Health in Japan

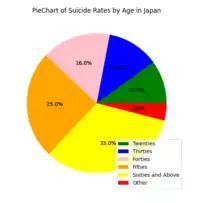
Japan Suicide Percentages by Age in 2003

Japan's suicide rate is high compared to the U.S. According to Mark D. West's systematic review "Law in Everyday Japan: Sex, Sumo, Suicide, and Statutes", suicide rates have been at an elevated rate in Japan for 12 decades. In 1998, the suicide rate became more alarming as it increased, and it did not notably decrease until 2011. The "Yomiuri Shimbun" reported in June 2008 that more than 30,000 people had killed themselves every year for the past decade, and the suicide count remained over 30,000 for the 14th year running in 2011. A study published in 2006 suspects that health problems were a factor in almost 50 percent of Japan's suicides in 2006. However, the "Yomiuri"'s 2007 figures show 274 school children were among those who took their own lives, in which bullying was often a contributing factor.